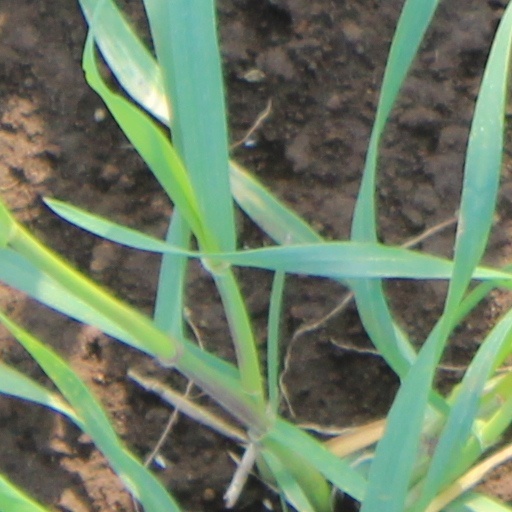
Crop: wheat